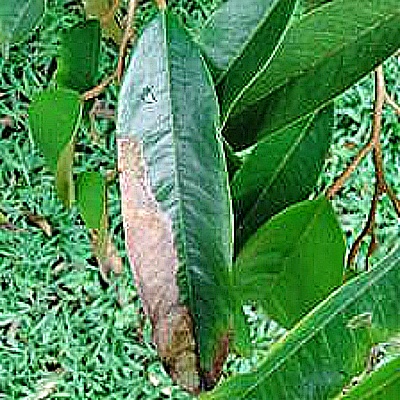
Label: Leaf_Blight